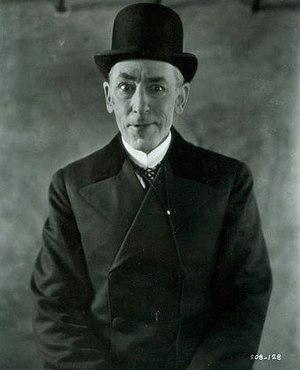
Tully Marshall est un acteur américain, de son vrai nom William Phillips, né à Nevada City le 10 avril 1864, mort à Encino — Quartier de Los Angeles le 10 mars 1943.